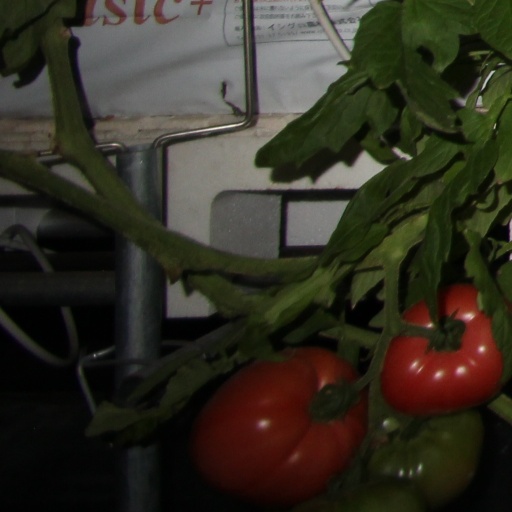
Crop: tomato